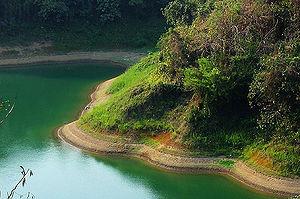
Le lac Kaptai est le plus grand lac artificiel du Bangladesh. Il est situé dans le Kupazila de Kaptai, dans le district de Rangamati de la division de Chittagong. Le lac a été créé suite à la construction du barrage de Kaptai sur la rivière Karnaphuli, dans le cadre du projet hydroélectrique de Karnaphuli. La profondeur moyenne du lac Kaptai est de 30 m et la profondeur maximale est de 150 m.
Cox's Bazar, est une ville, port de pêche et capitale du district du même nom dans l'extrême sud-est du Bangladesh. Elle est connue pour sa plage de 120 km, une des plus longues au monde. Située à 150 km au sud de Chittagong, elle est également connue sous le nom de Panowa, son ancien nom étant Palongkee. Son nom actuel vient du capitaine Cox, un officier de la British Army du XVIIᵉ siècle servant dans ce qui était alors l'Inde britannique.